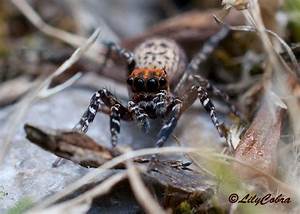
Label: spider